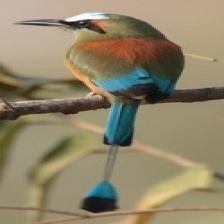
Species: TURQUOISE MOTMOT
Scientific name: EUMOMOTA SUPERCILIOSA